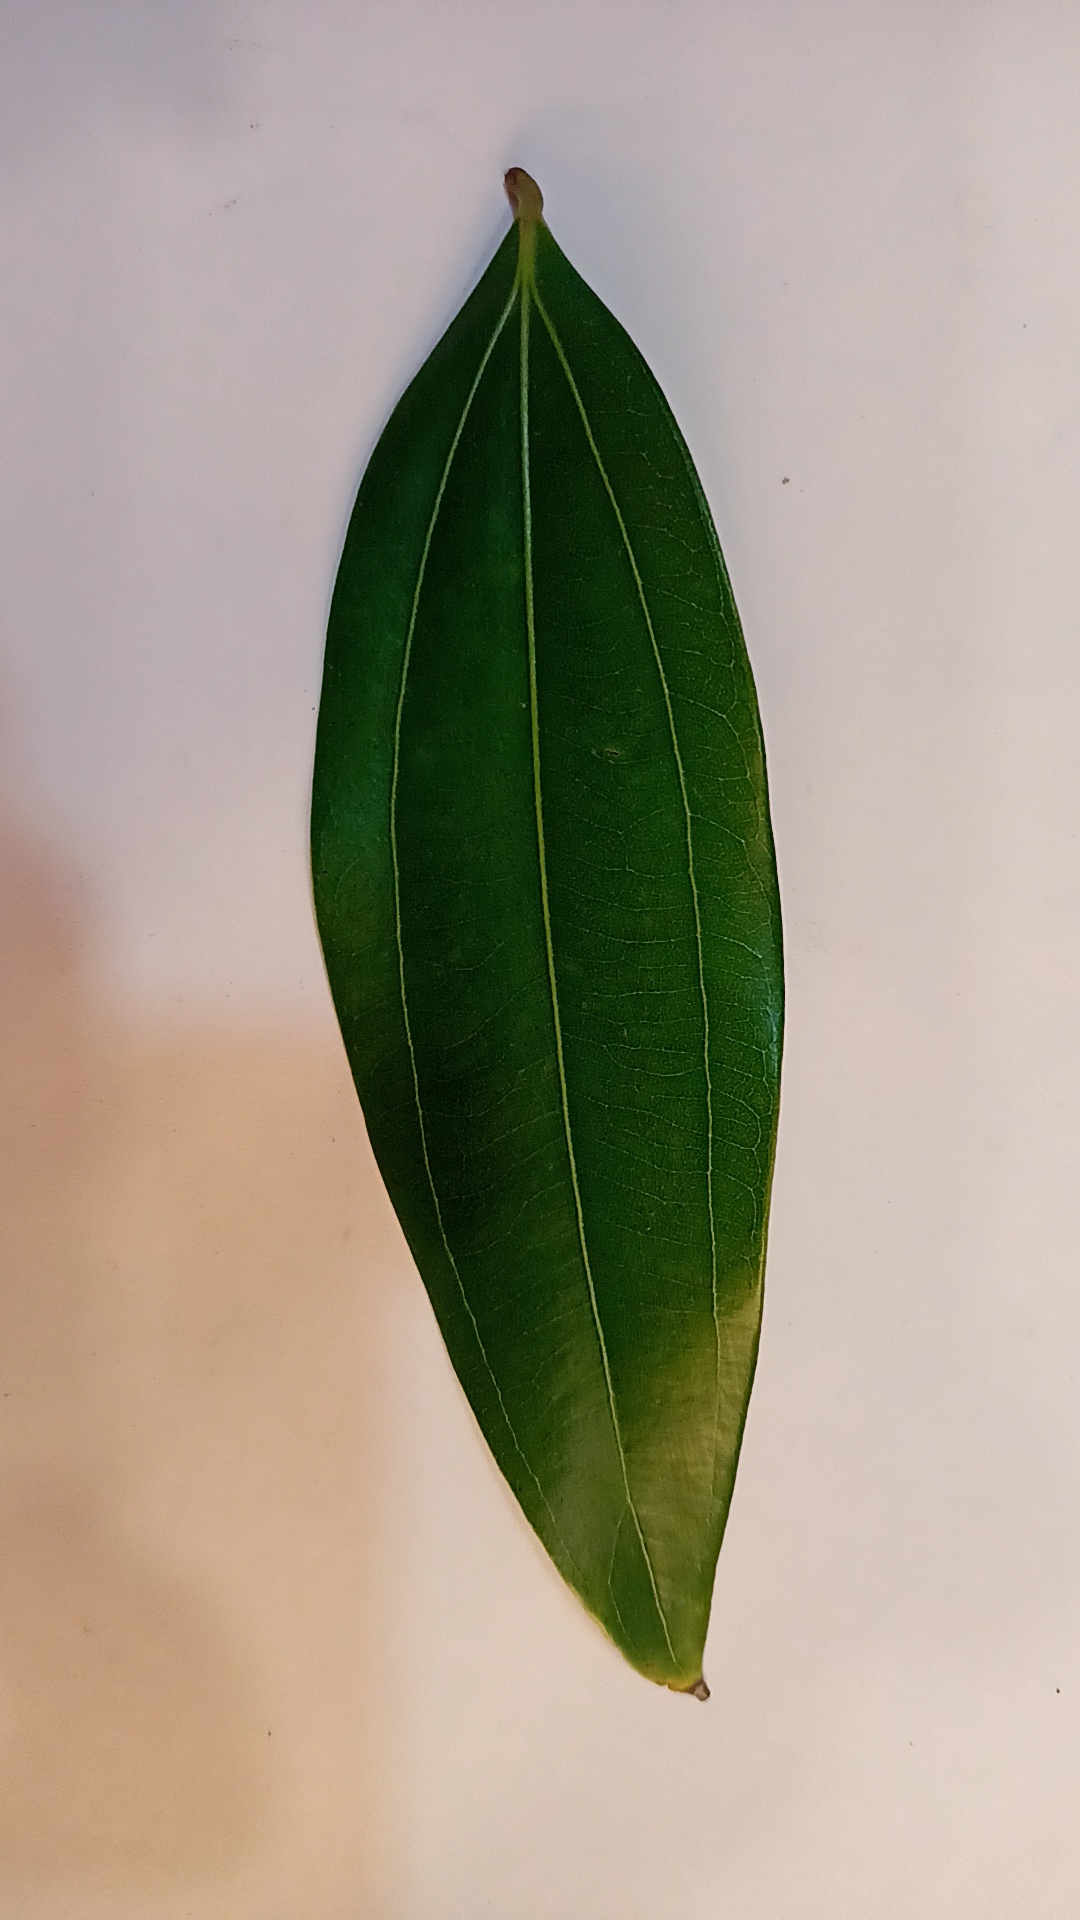
Label: Healthy